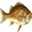
Label: flatfish